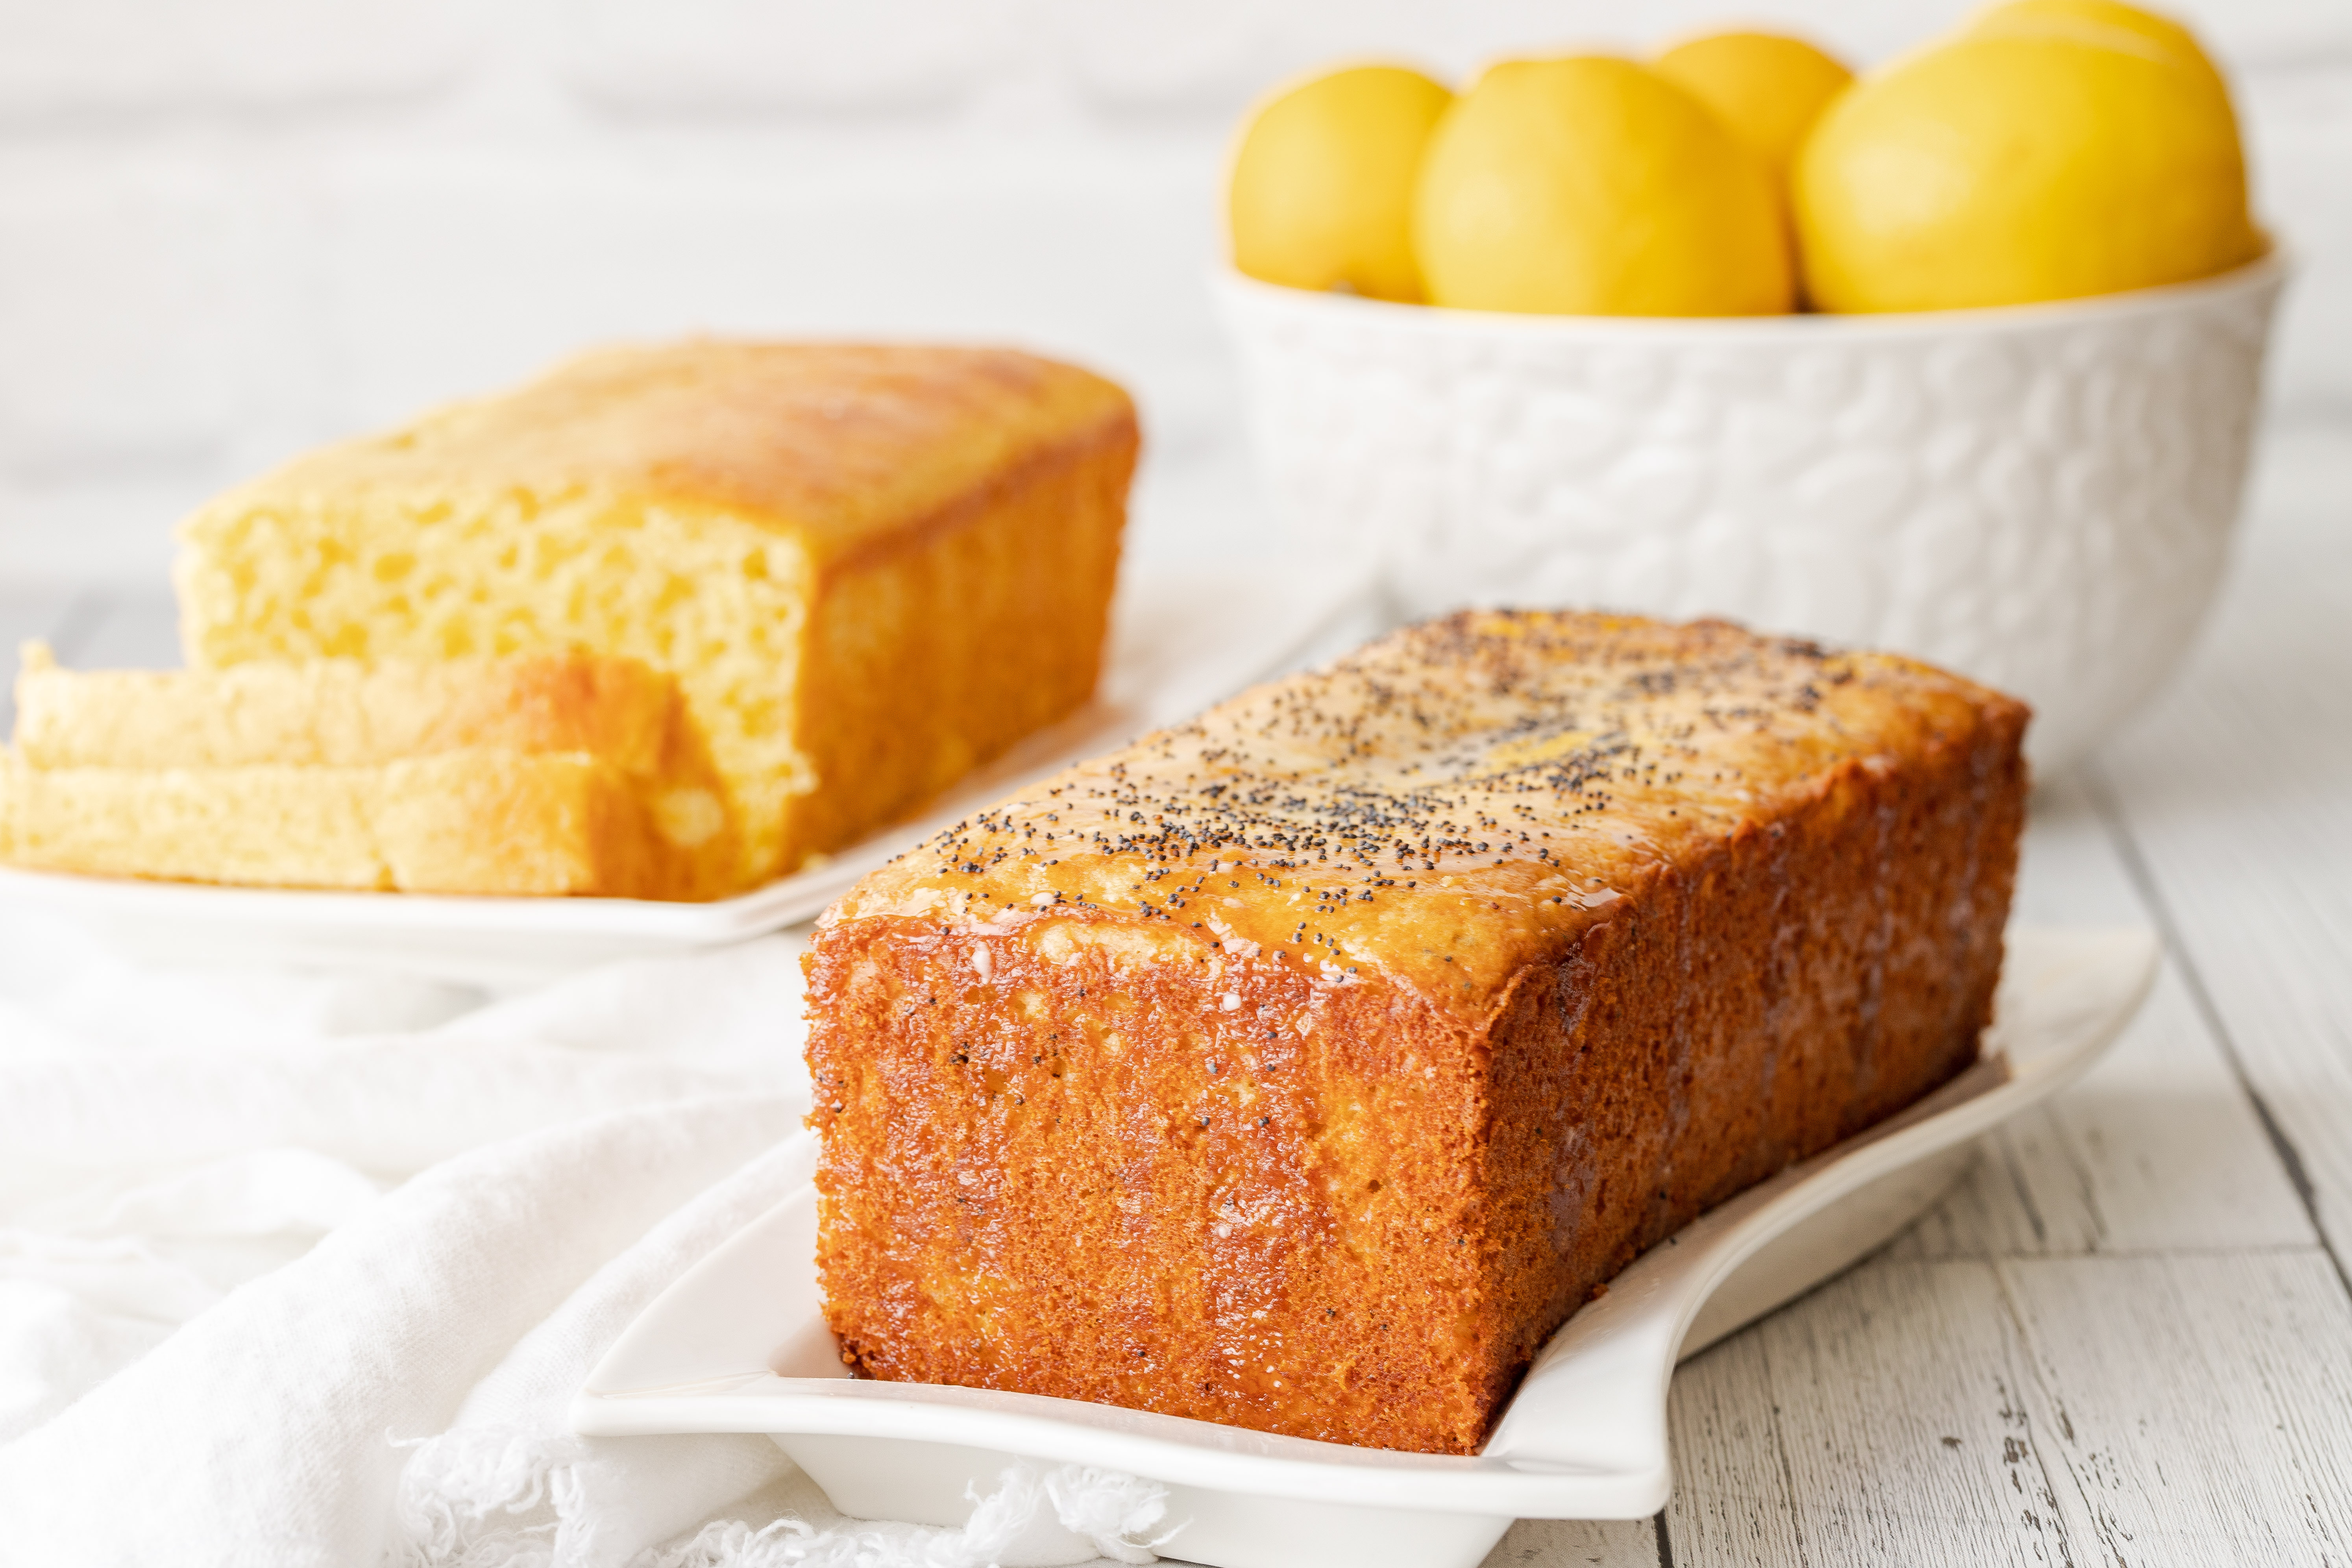
dish, food, cuisine, ingredient, pumpkin bread, dessert, baked goods, Mantecadas de astorga, produce, snack cake, staple food, cornbread, bread, loaf, gluten, finger food